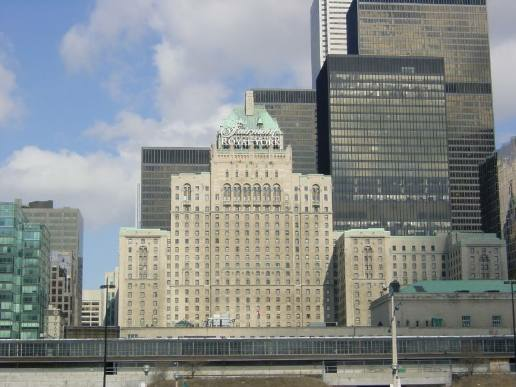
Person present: No